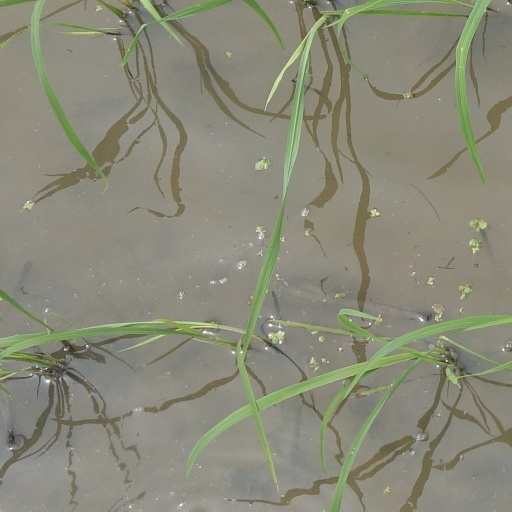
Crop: rice